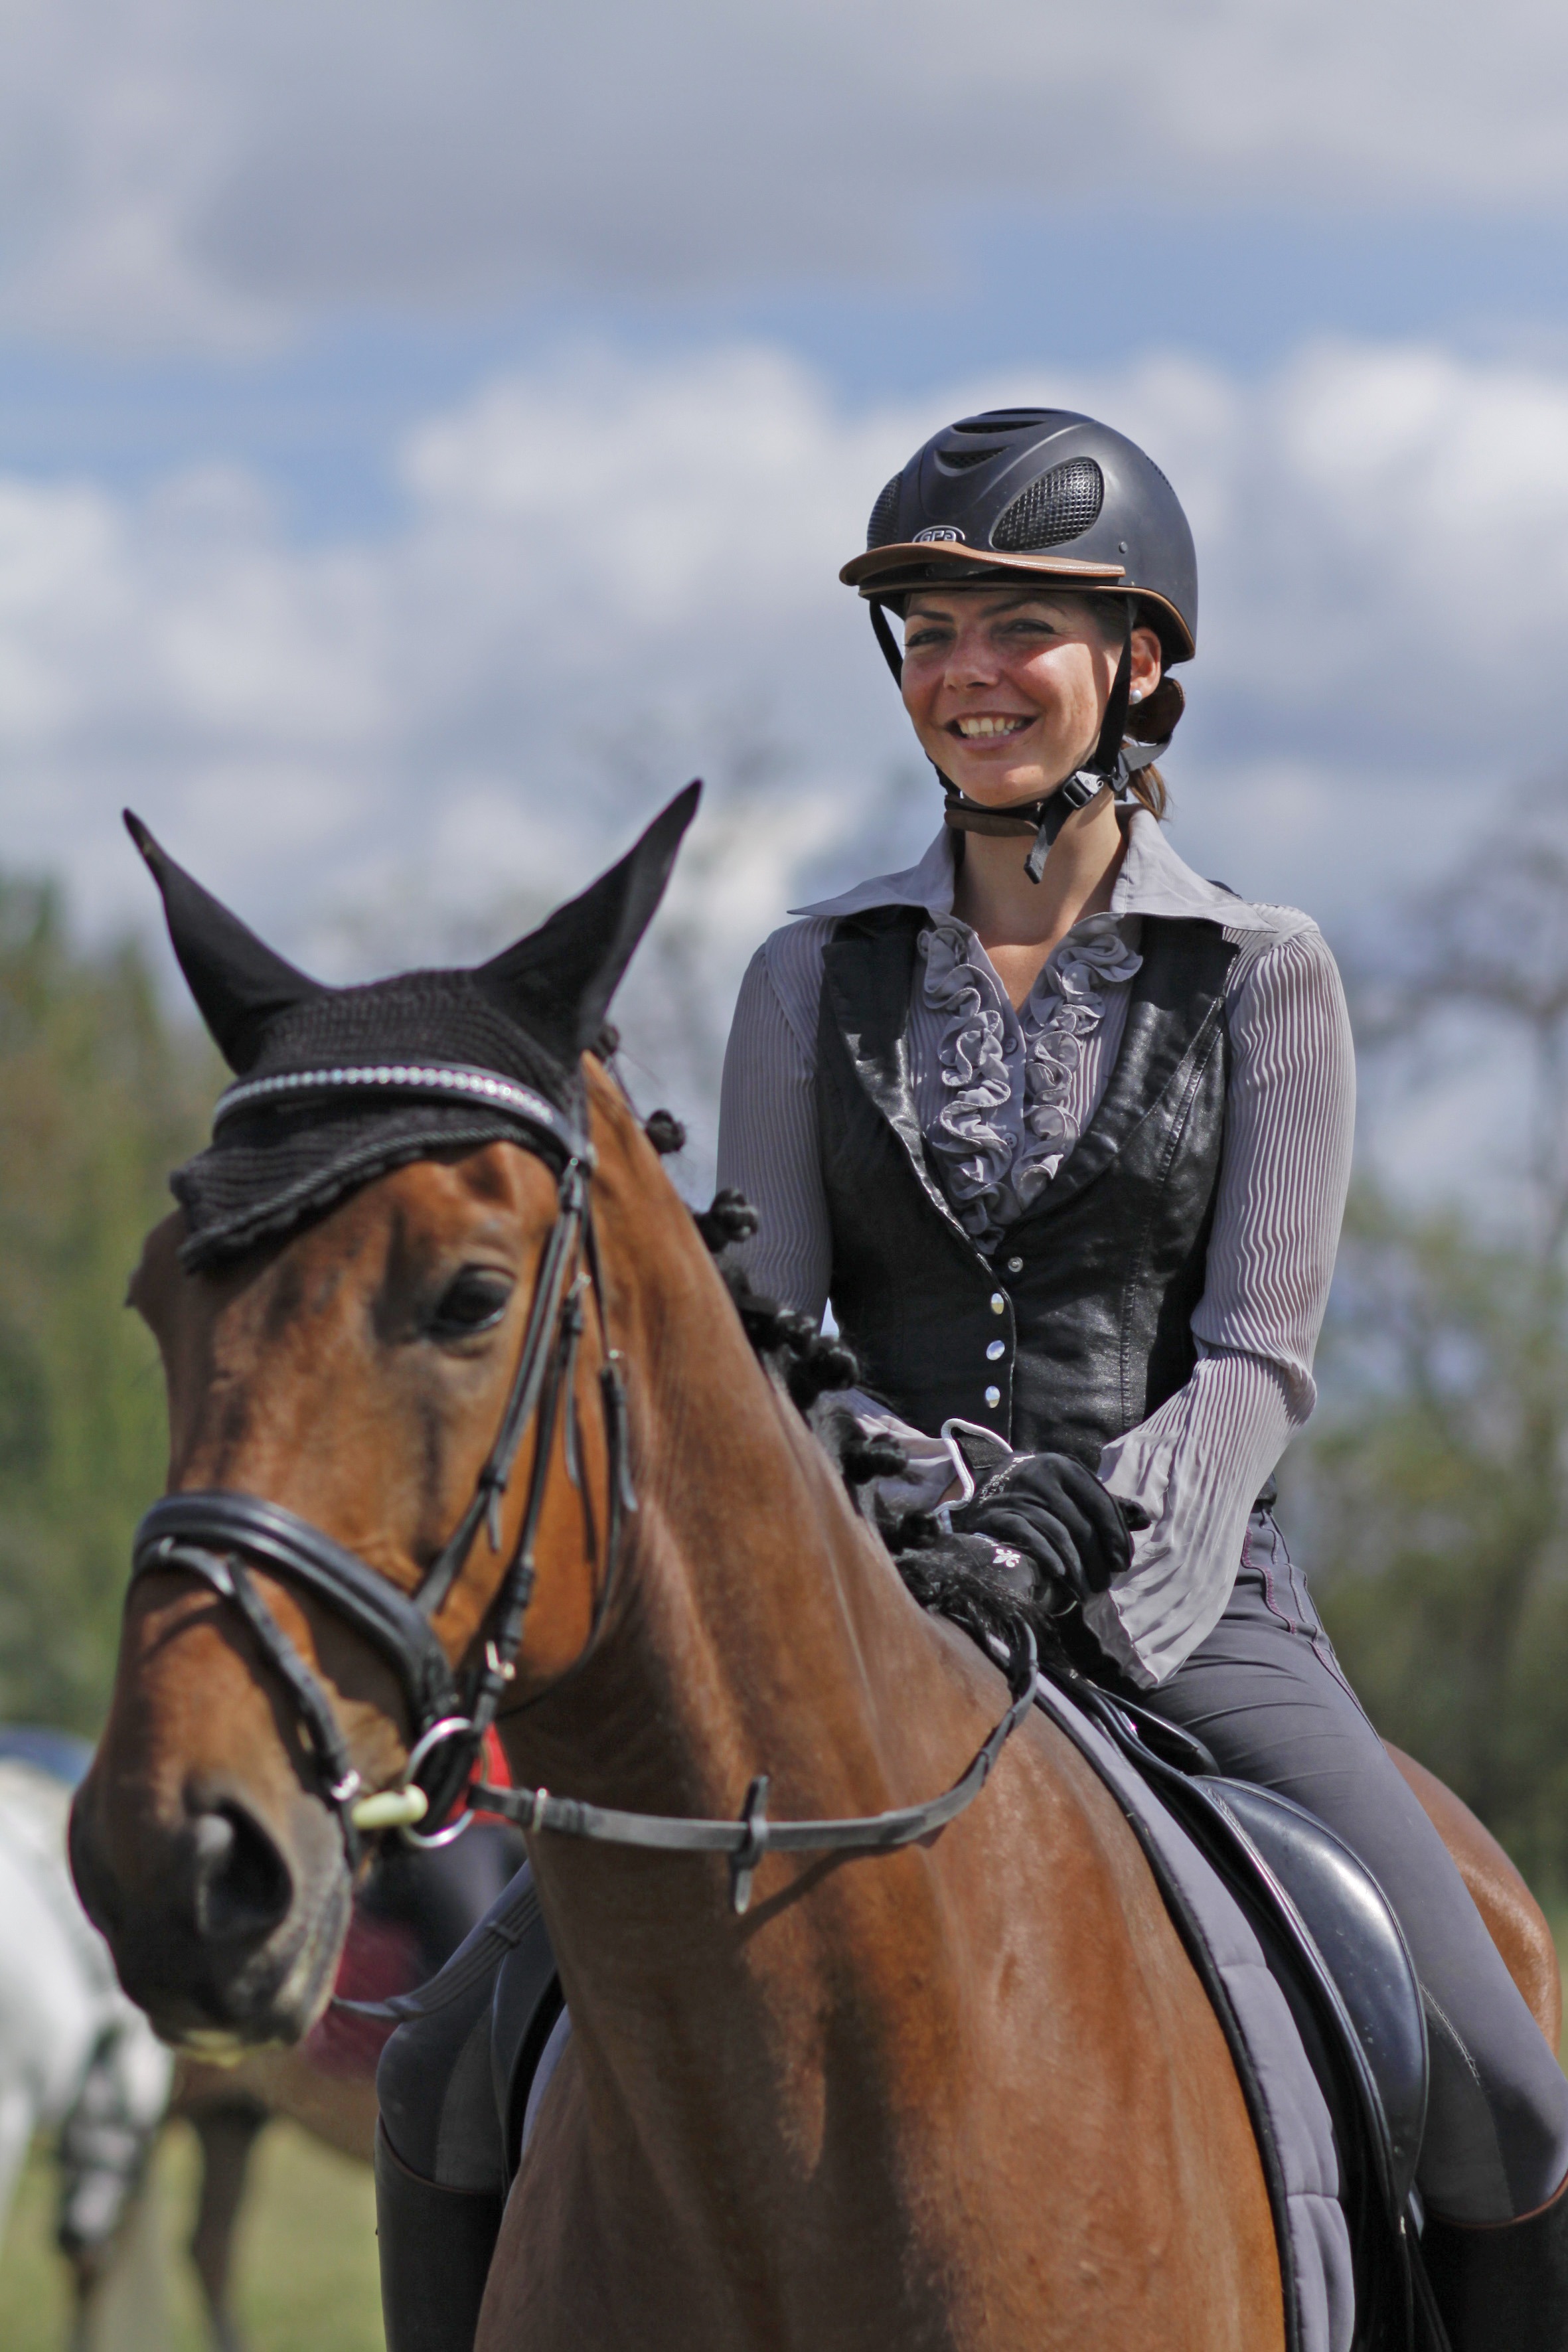
woman, sport, jumping, horse, rein, stallion, ride, equestrian, bridle, cheerful, sporty, sports, racing, jockey, horsewoman, equestrianism, dressage, pack animal, eventing, show jumping, outdoor recreation, trail riding, horse like mammal, horse harness, horse tack, animal sports, english riding, equestrian sport, endurance riding, horse trainer, horse dressage